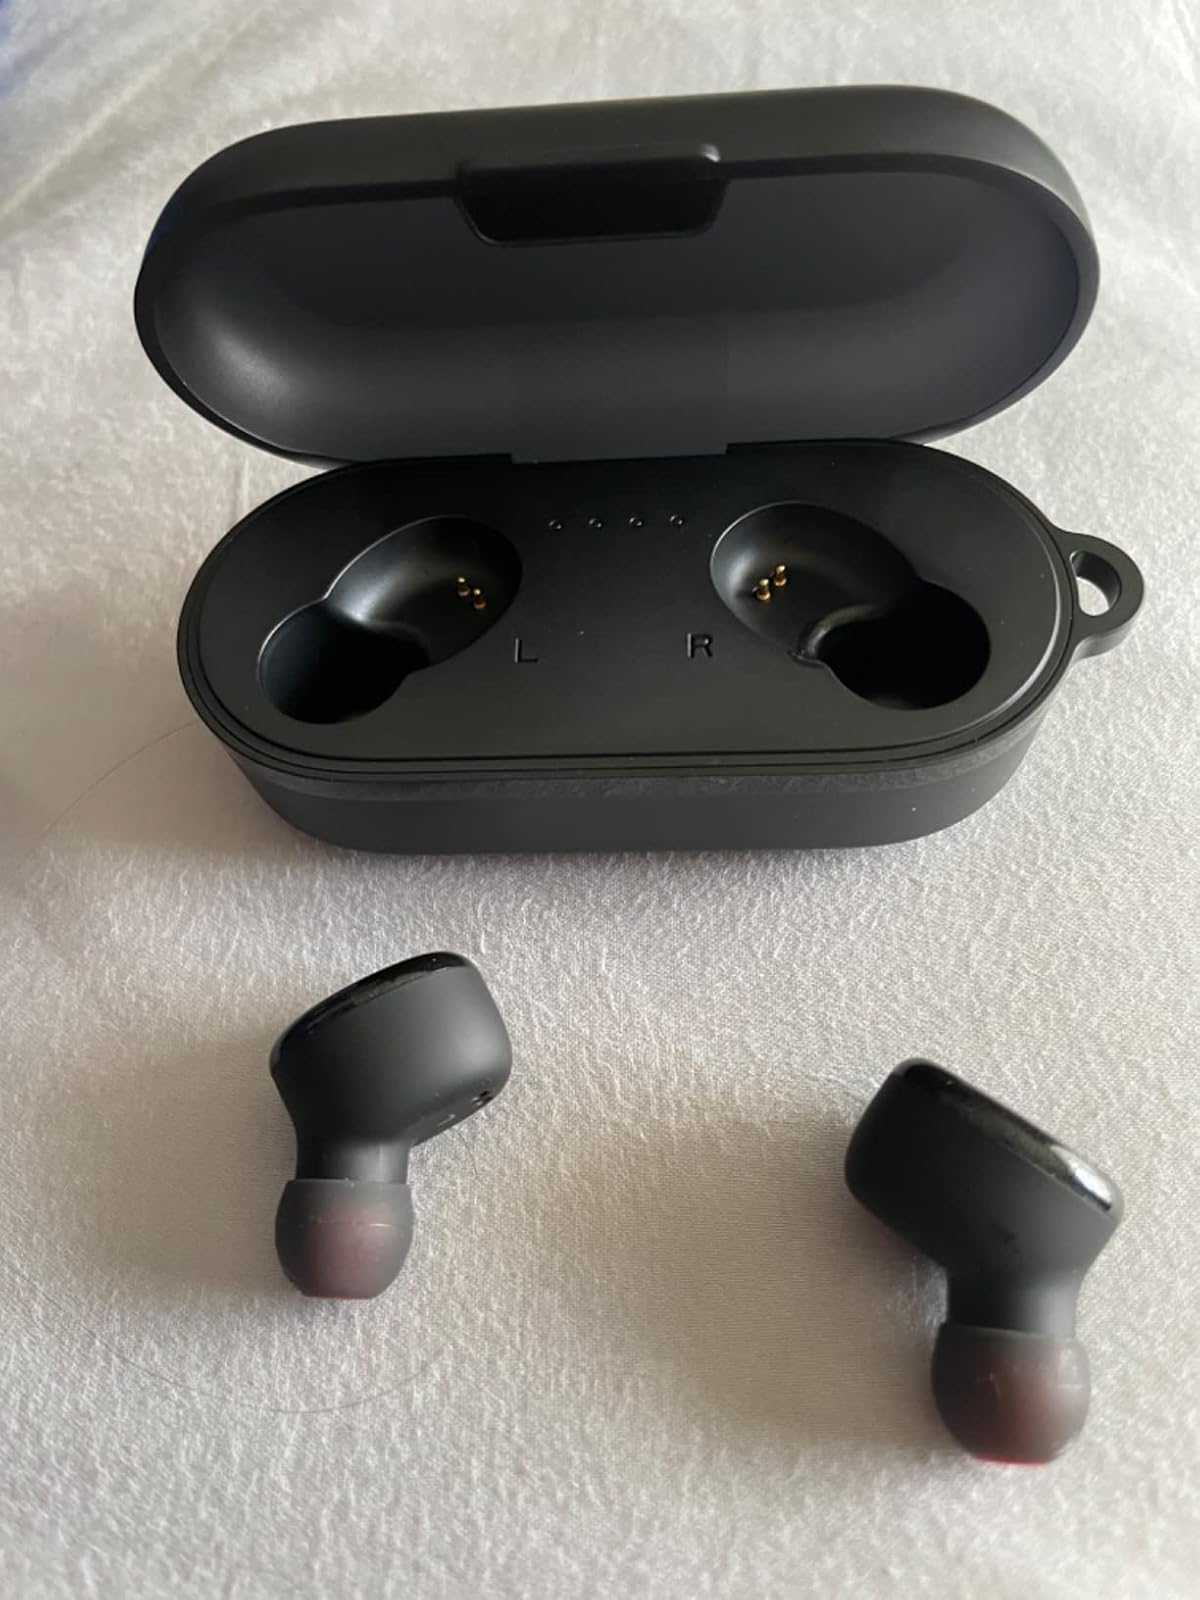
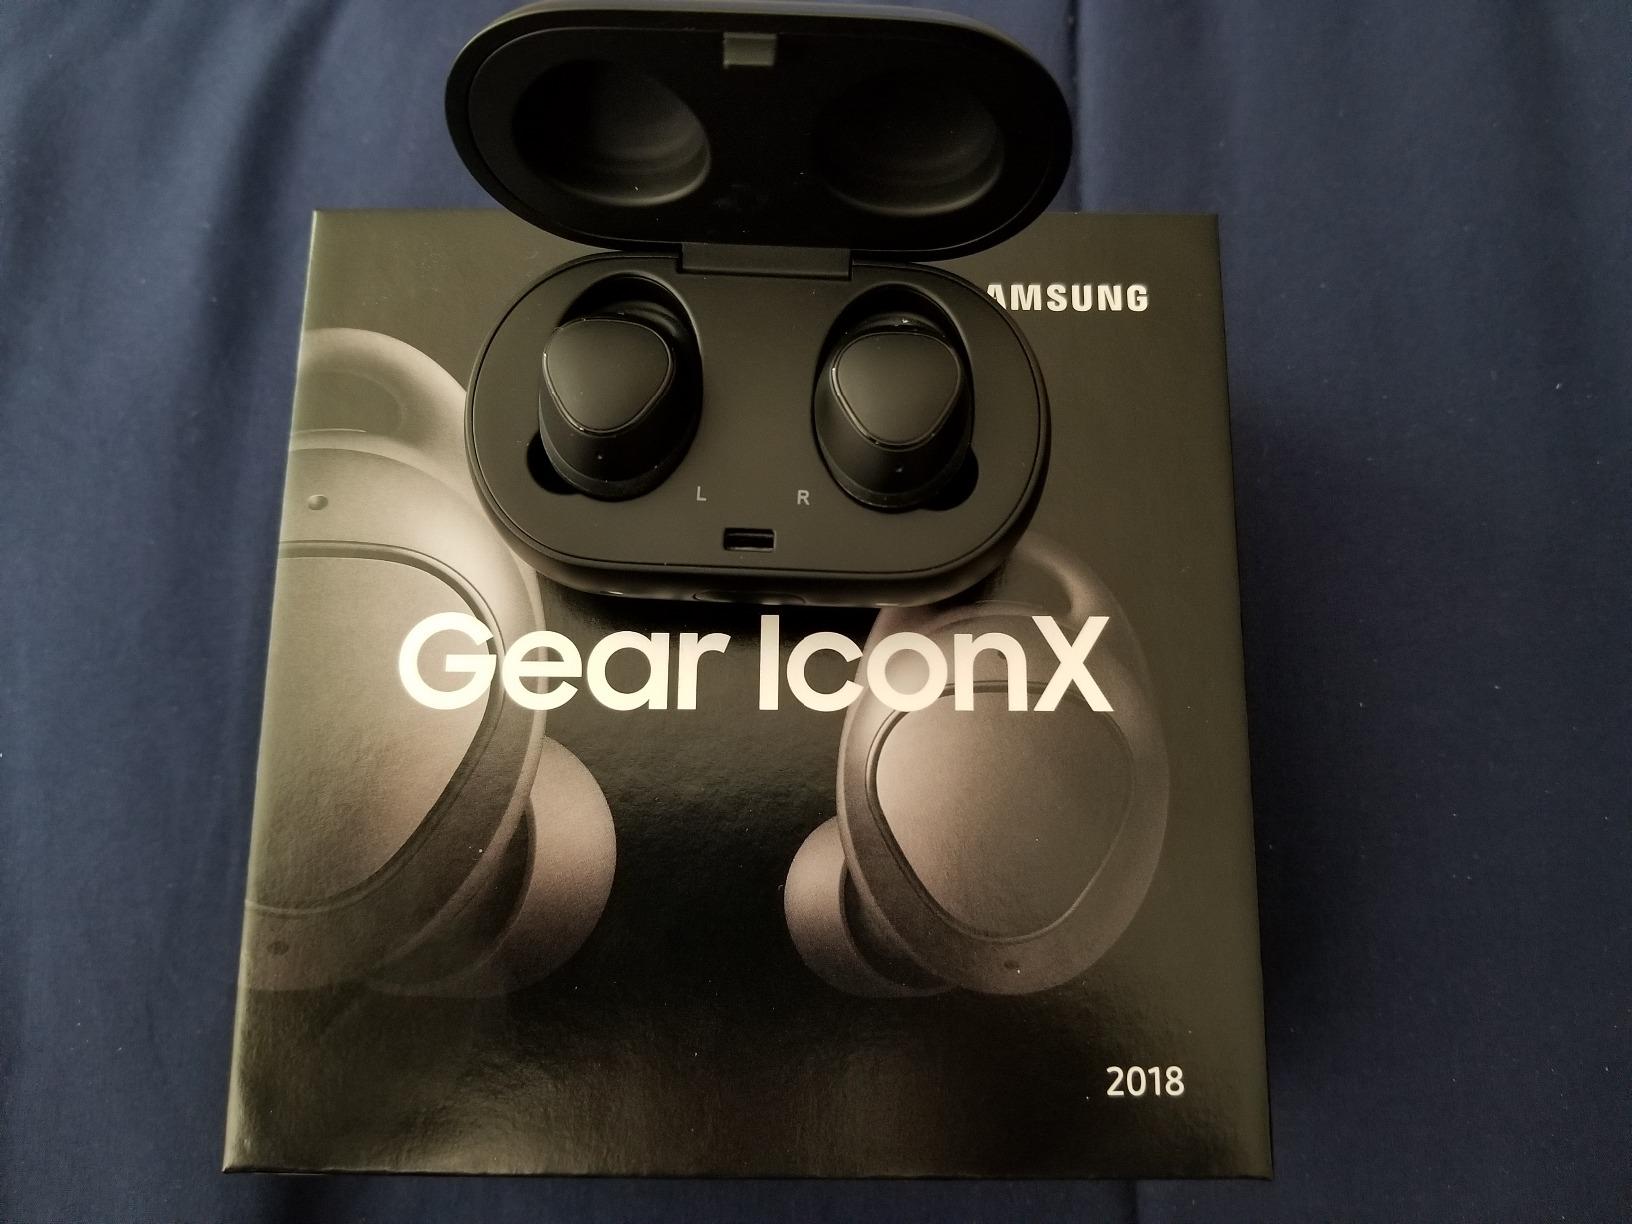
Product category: earbuds
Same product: no